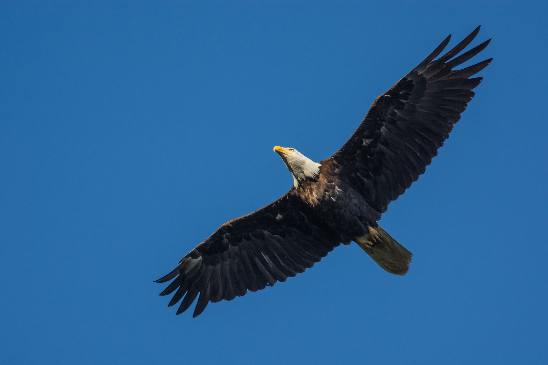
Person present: No